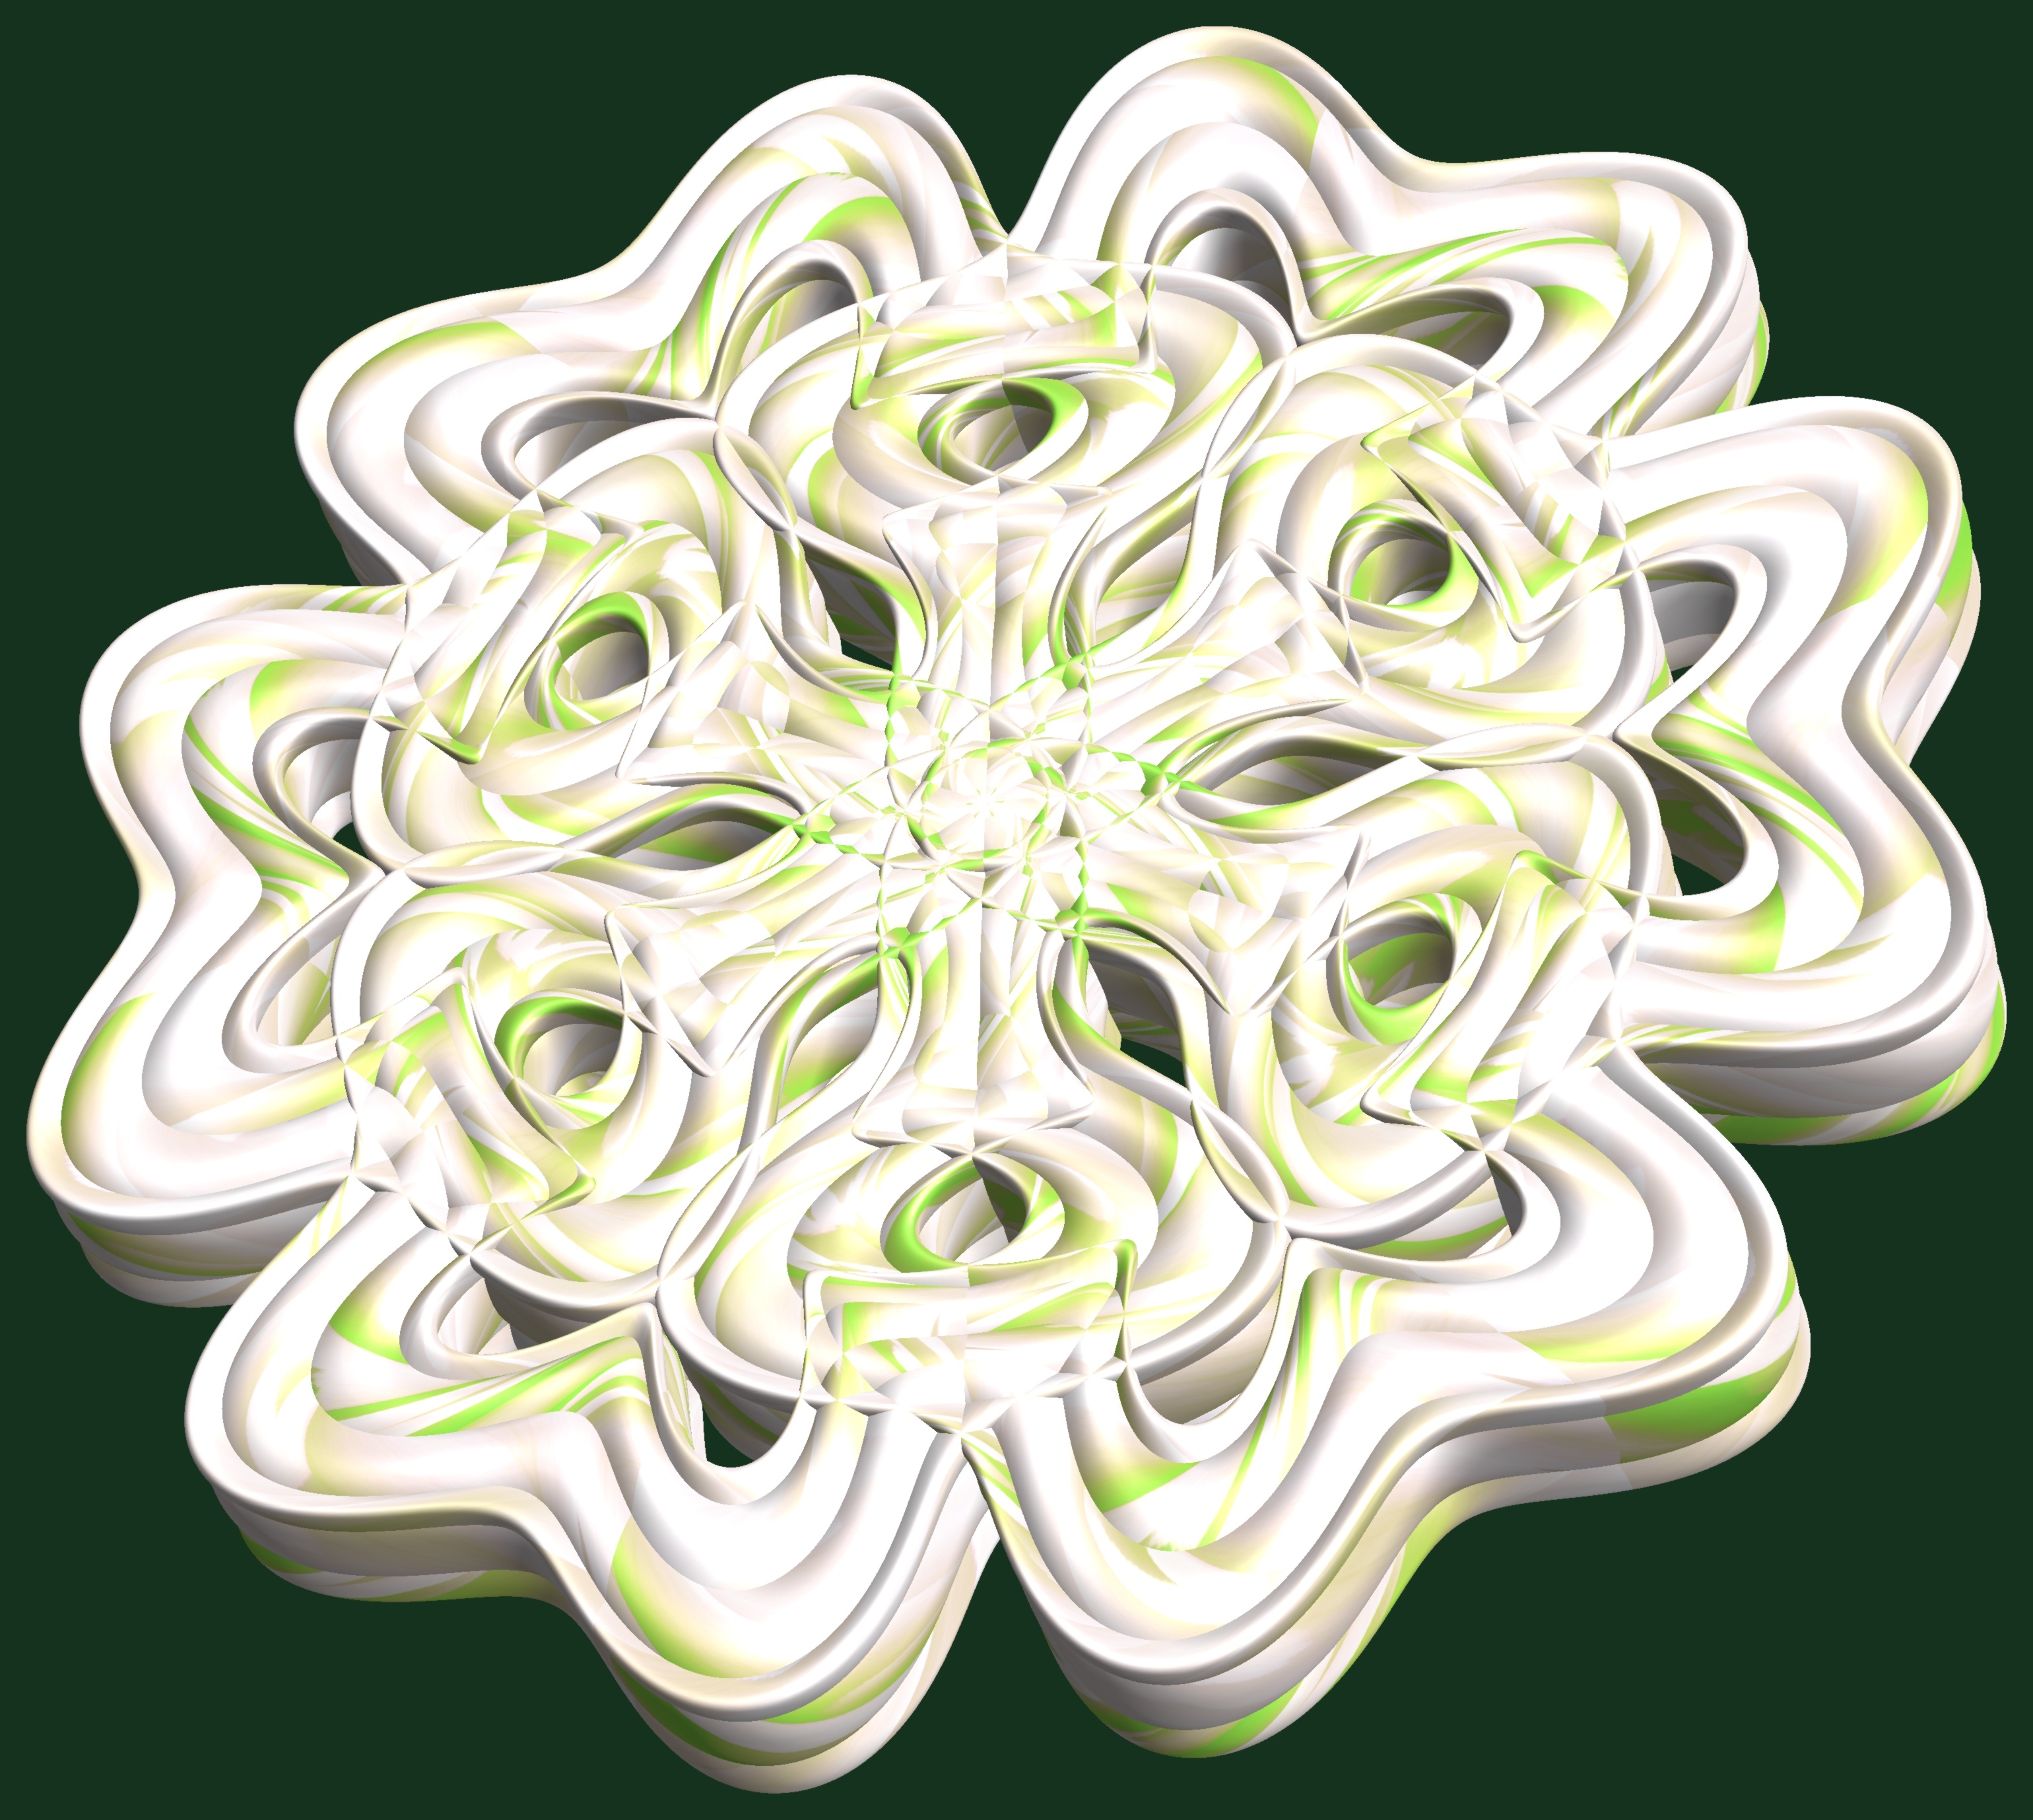
structure, plant, texture, leaf, spiral, flower, petal, glass, pattern, green, lighting, circle, cool image, design, symmetry, 3d, graphic, torus, mathematica, cg, parametricplot3d, code, program, algorithm, abstruct, mapping, flowering plant, land plant